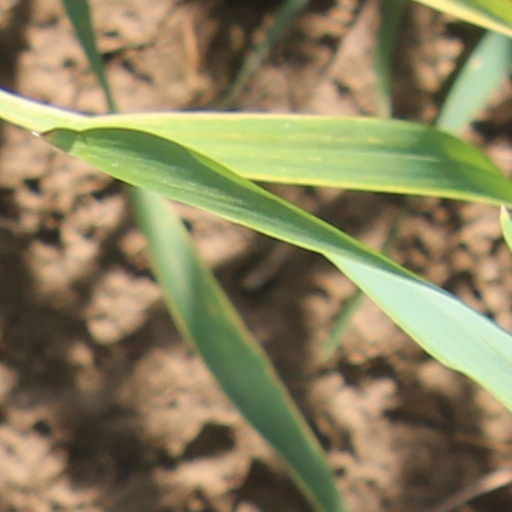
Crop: wheat